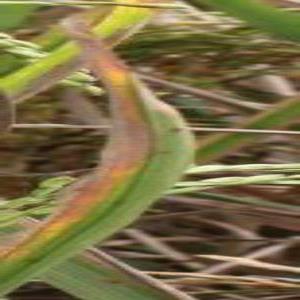
Disease: Bacterialblight